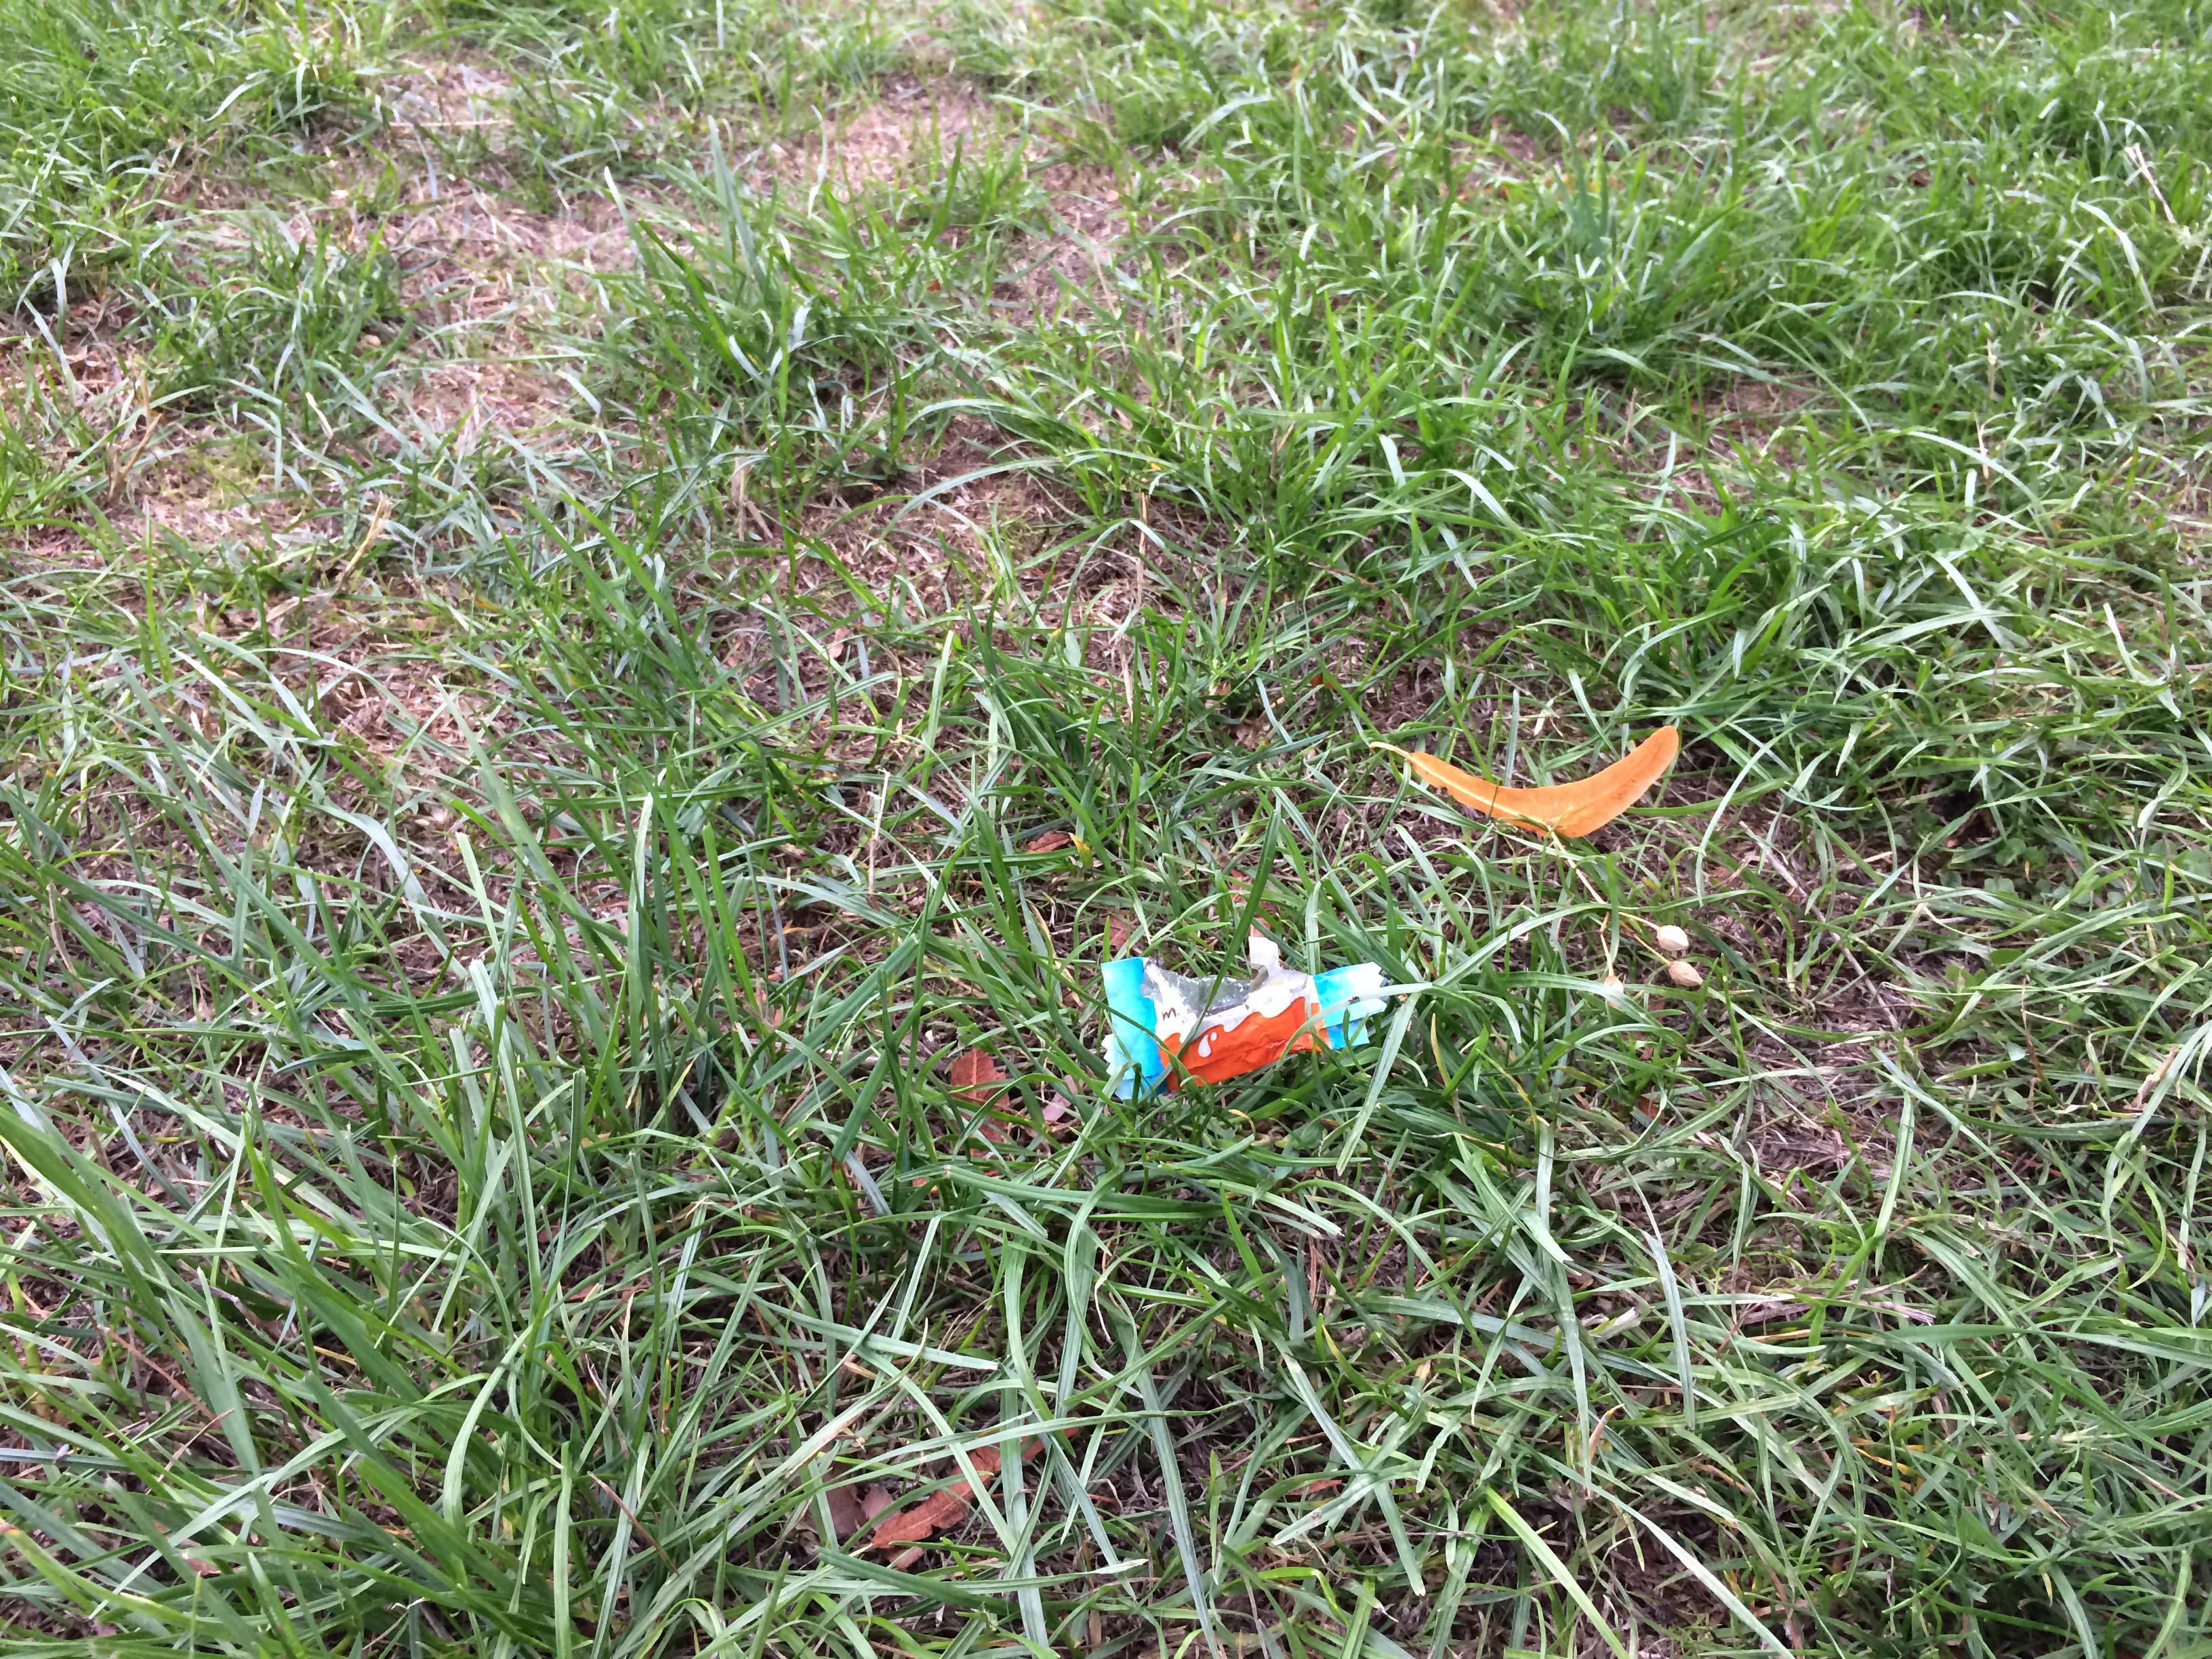
Object: Other plastic wrapper (Plastic bag & wrapper)